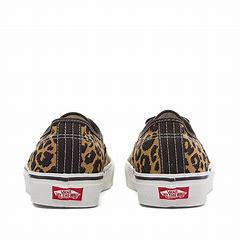
Brand: Vans
Model: UA Authentic 44 DX